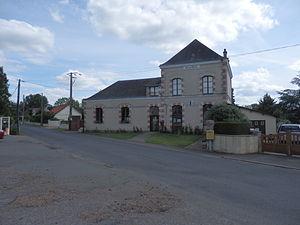
Mairie de Saint-Mars-de-Locquenay
Saint-Mars-de-Locquenay est une commune française, située dans le département de la Sarthe en région Pays de la Loire, peuplée de 570 habitants.